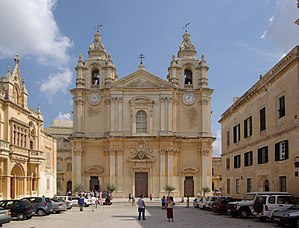
Mdina
Byens kirke
Mdina er en lille by på Malta og øens tidligere hovedstad. Den ligger midt på hovedøen og er omgivet af et fæstningsværk fra middelalderen. Puniske fund fra udgravninger under befæstninger antyder, at området havde betydning for Maltas fønikiske bosættere. Mdina har tilnavnet "Den stille by", og de knap 300 indbyggere bor fortsat inden for bymuren. Byen er knyttet til den nært beliggende by Rabat, der med 11.000 indbyggere er blevet den store af de to, skønt dens navn faktisk betyder "forstad".